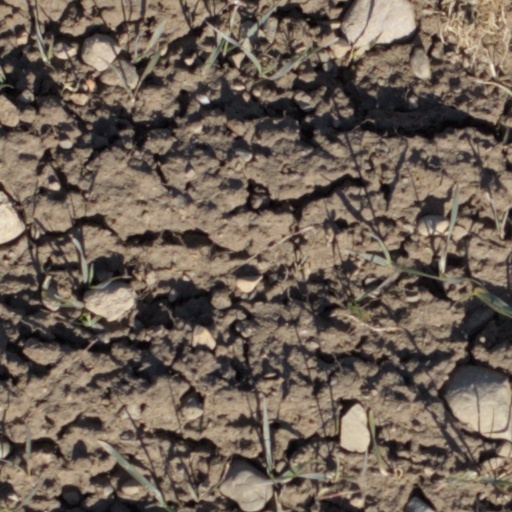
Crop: wheat